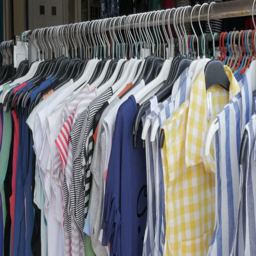
colorful summer clothes arranged on the hangers , hands of little girl taking yellow - white shirt close up , outdoor